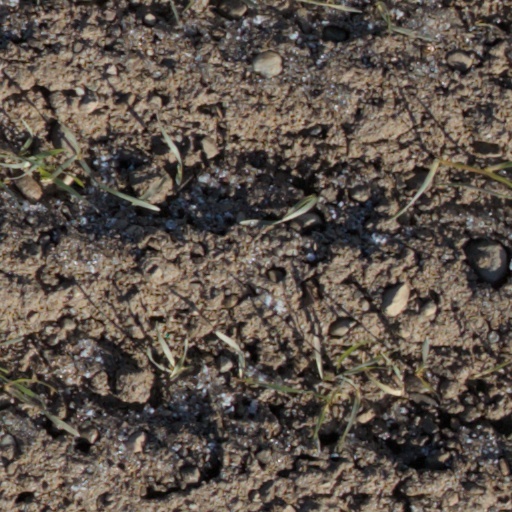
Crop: wheat